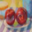
Label: apple